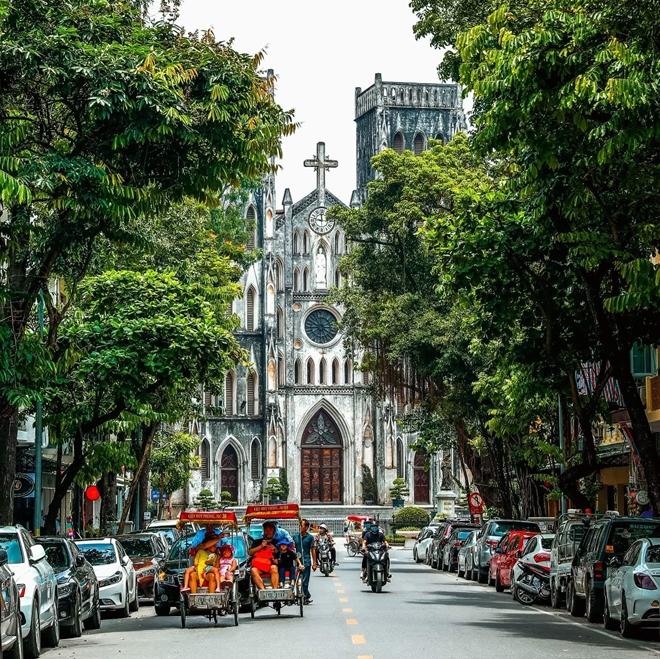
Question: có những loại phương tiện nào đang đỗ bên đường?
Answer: xê ô tô và xe máy